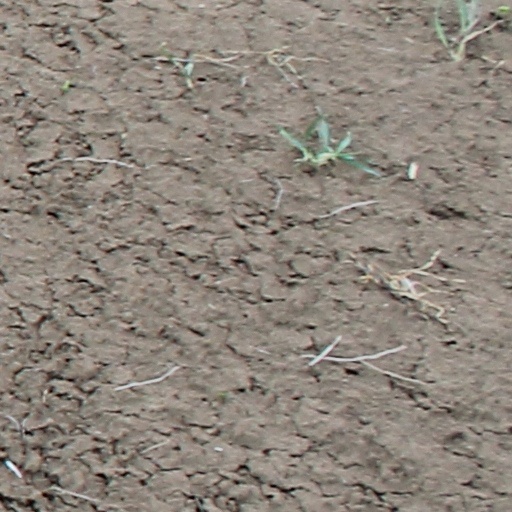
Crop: wheat